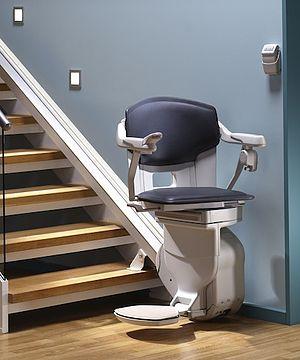
Stannah est un fabricant de monte-escaliers implanté dans soixante pays dont le siège est basé à Andover au Royaume-Uni. Avec plus de 750 000 monte-escaliers produits, Stannah est le plus gros fabricant mondial. Stannah France commercialise des monte-escaliers droits, tournants et extérieurs s'adaptant à tous les types d'escaliers. La société est également un acteur majeur de l'élévation verticale en proposant des plates-formes élévatrices, mais également des ascenseurs privatifs et des élévateurs intérieurs.
Un monte-escalier est un appareil d'accessibilité, qui permet de déplacer une personne à mobilité réduite, entre deux niveaux d'immeuble, sans emprunter d'escalier, et sans effort physique.